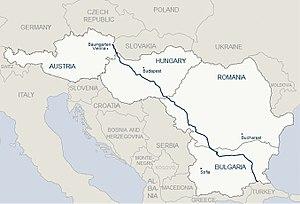
Nabucco est un projet de gazoduc initié en 2002 dont la réalisation est devenue peu probable. Il devait relier l'Iran et les pays de la Transcaucasie à l'Europe centrale. Soutenu par l'Union européenne, il devait permettre à partir de 2017 de diversifier les sources d'approvisionnement énergétique de l’Europe, notamment d'un pays comme la Hongrie, qui dépend à 80 % du gaz russe.